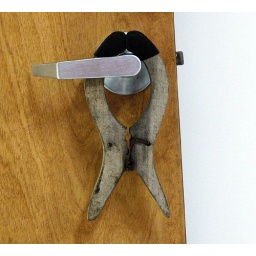
This was found on some railroad tracks near the office. It has graced our cafeteria door since then.